Lake Worth Beach, Florida

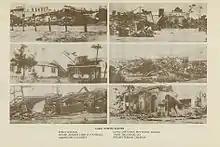
Scenes of devastation from the 1928 hurricane in Lake Worth

The 1928 Okeechobee hurricane devastated Lake Worth. A survey indicated that the storm demolished about 600 homes and damaged 1,500 others, leaving about 700 people homeless. Fewer than 10% of homes escaped damage. Approximately 50 businesses were wrecked and 200 others received damage – roughly 75% of buildings in the business district. The storm demolished or severely damaged many buildings, including First Presbyterian Church, St. Andrew's Episcopal Church, the Oakley Theater, the Gulf Stream Hotel, the Scottish Rites Cathedral, the Masonic Temple, the Florida Hotel, a car dealership, a sporting goods store, an investment company, the Old Lake Worth City Hall, and an auditorium at Lake Worth Community High School. Additionally, the bridge across the Intracoastal Waterway was virtually destroyed. The hurricane caused approximately $4 million worth of damages in Lake Worth, as well as three deaths.